The Garden of Words

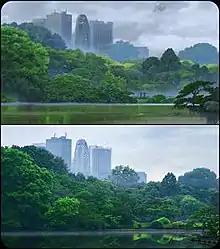
Photographs (bottom) were used as a base, with the art (top) drawn over them.

Although the story's central theme is loneliness, it uses shoes and rain as motifs, along with Man'yōshū poetry and the Japanese garden in which it is set. Although rain is typically seen as sad and gloomy, in "The Garden of Words" it makes the world more vivid and protects the two main characters from the reality of their lives and the limitations imposed by society.